Bjørke

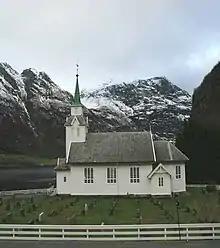
View of Bjørke Church

The Tussa hydroelectric power station is located at Bjørke. The lake up in the mountains is piped down to the power station which produces a lot of power for the area. The power station has provided a lot for the village including doctors and a swimming pool.